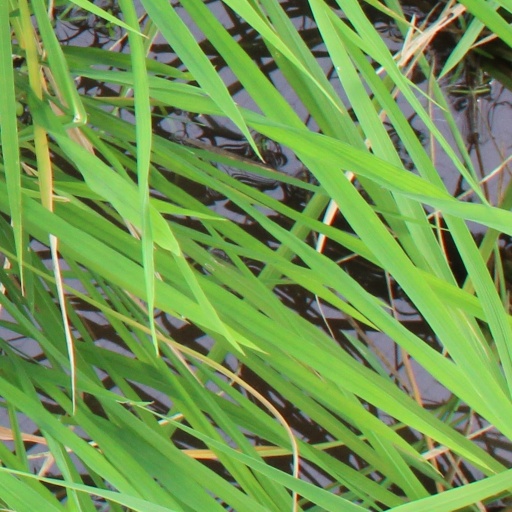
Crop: rice